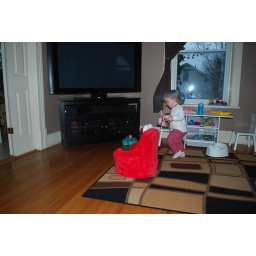
running around her Elmo chair singing &amp;quot;round and round the garden goes the teddy bear&amp;quot;